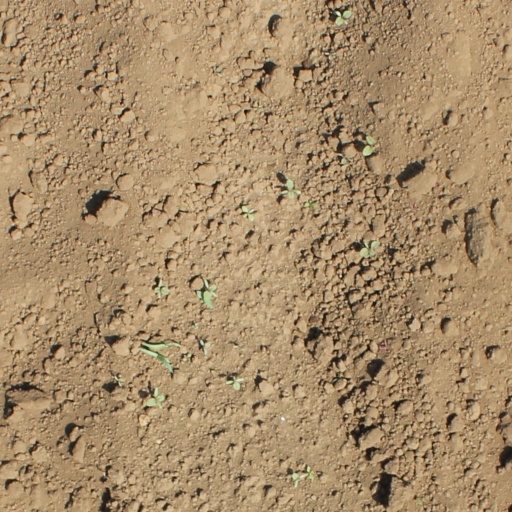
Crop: soybean